2002 UEFA Cup final

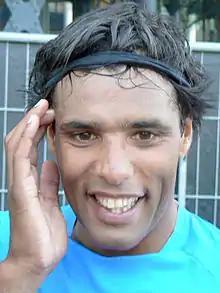
Pierre van Hooijdonk scored twice for Feyenoord in the first half

The first shot on goal was registered by Bonaventure Kalou, who forced a save out of Jens Lehmann. After 10 minutes, Shinji Ono spotted Lehmann off his line but sent his lofted shot wide of the target. This sparked Dortmund into life; they were thwarted when Patrick Paauwe intercepted Jan Koller just as he was looking to get his shot away. On 15 minutes, they came even closer to breaking the deadlock, when Amoroso picked out Tomáš Rosický; however, he shot straight at Edwin Zoetebier. On 19 minutes, Pierre van Hooijdonk came close to scoring with a free kick, which hit the right-hand post. Feyenoord's Tomasz Rząsa was then booked for dissent on 23 minutes, and following the resulting free kick, Evanílson came close to scoring, though his shot went over the crossbar after Ewerthon's pass had sent him through.